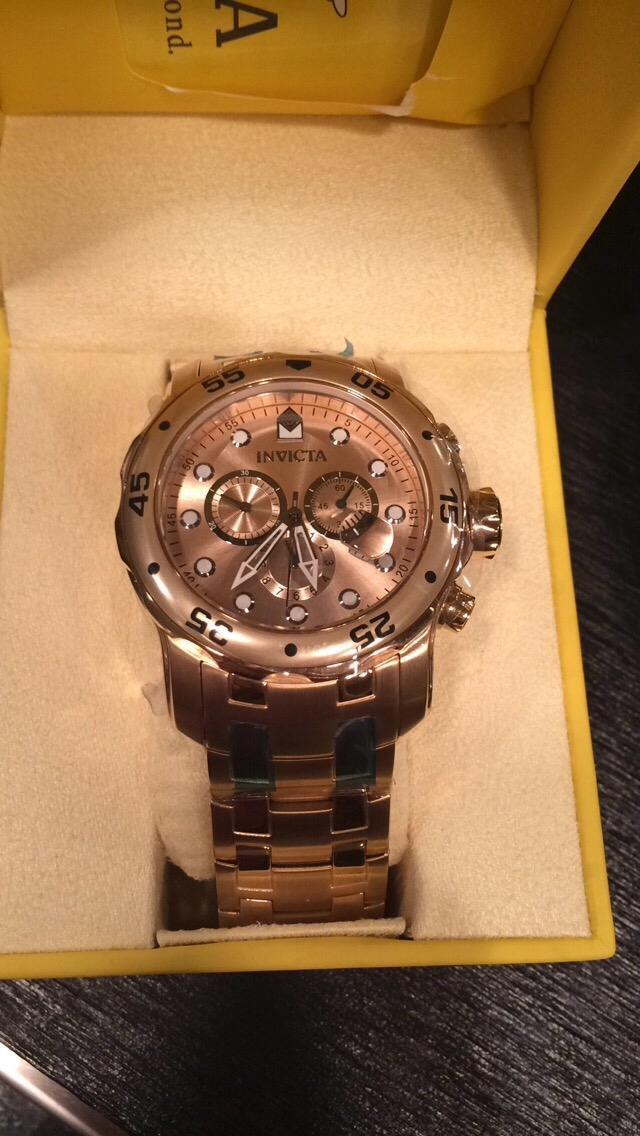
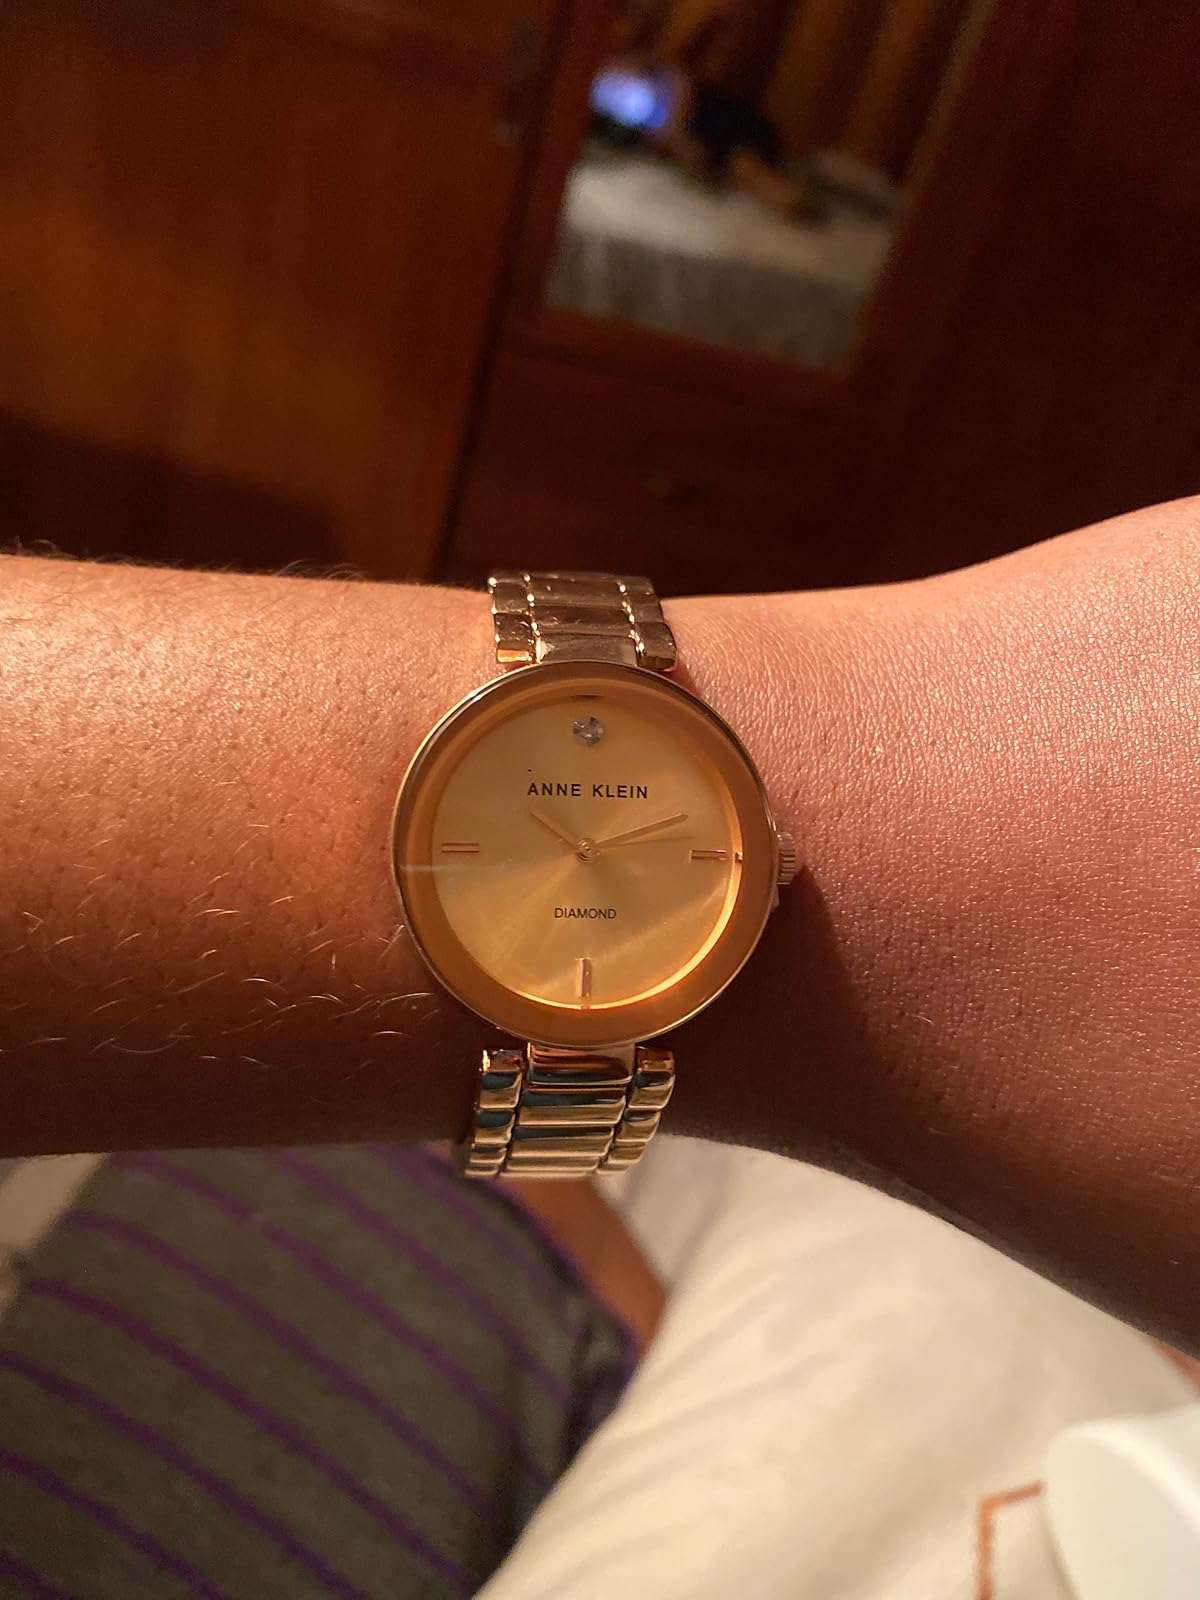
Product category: accessories_watch
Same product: no